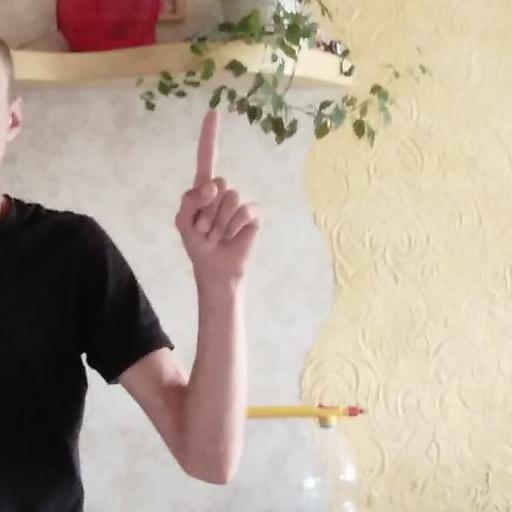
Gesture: one